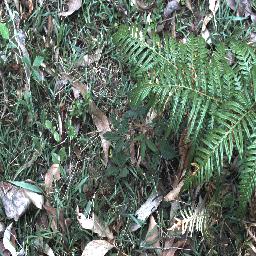
Label: negative